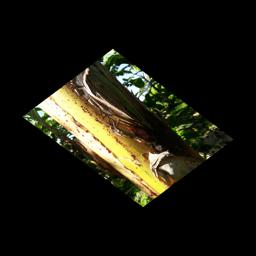
Label: PSEUDOSTEM WEEVIL